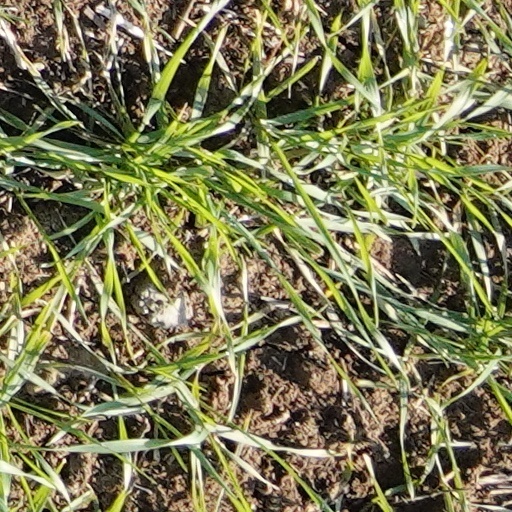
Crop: wheat